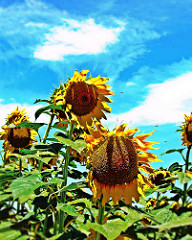
Flower: sunflower